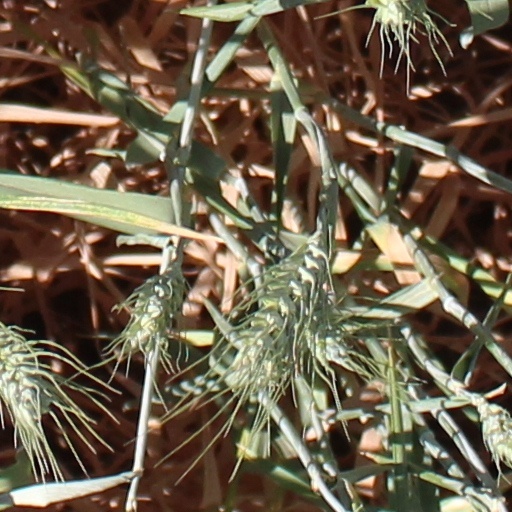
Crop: wheat